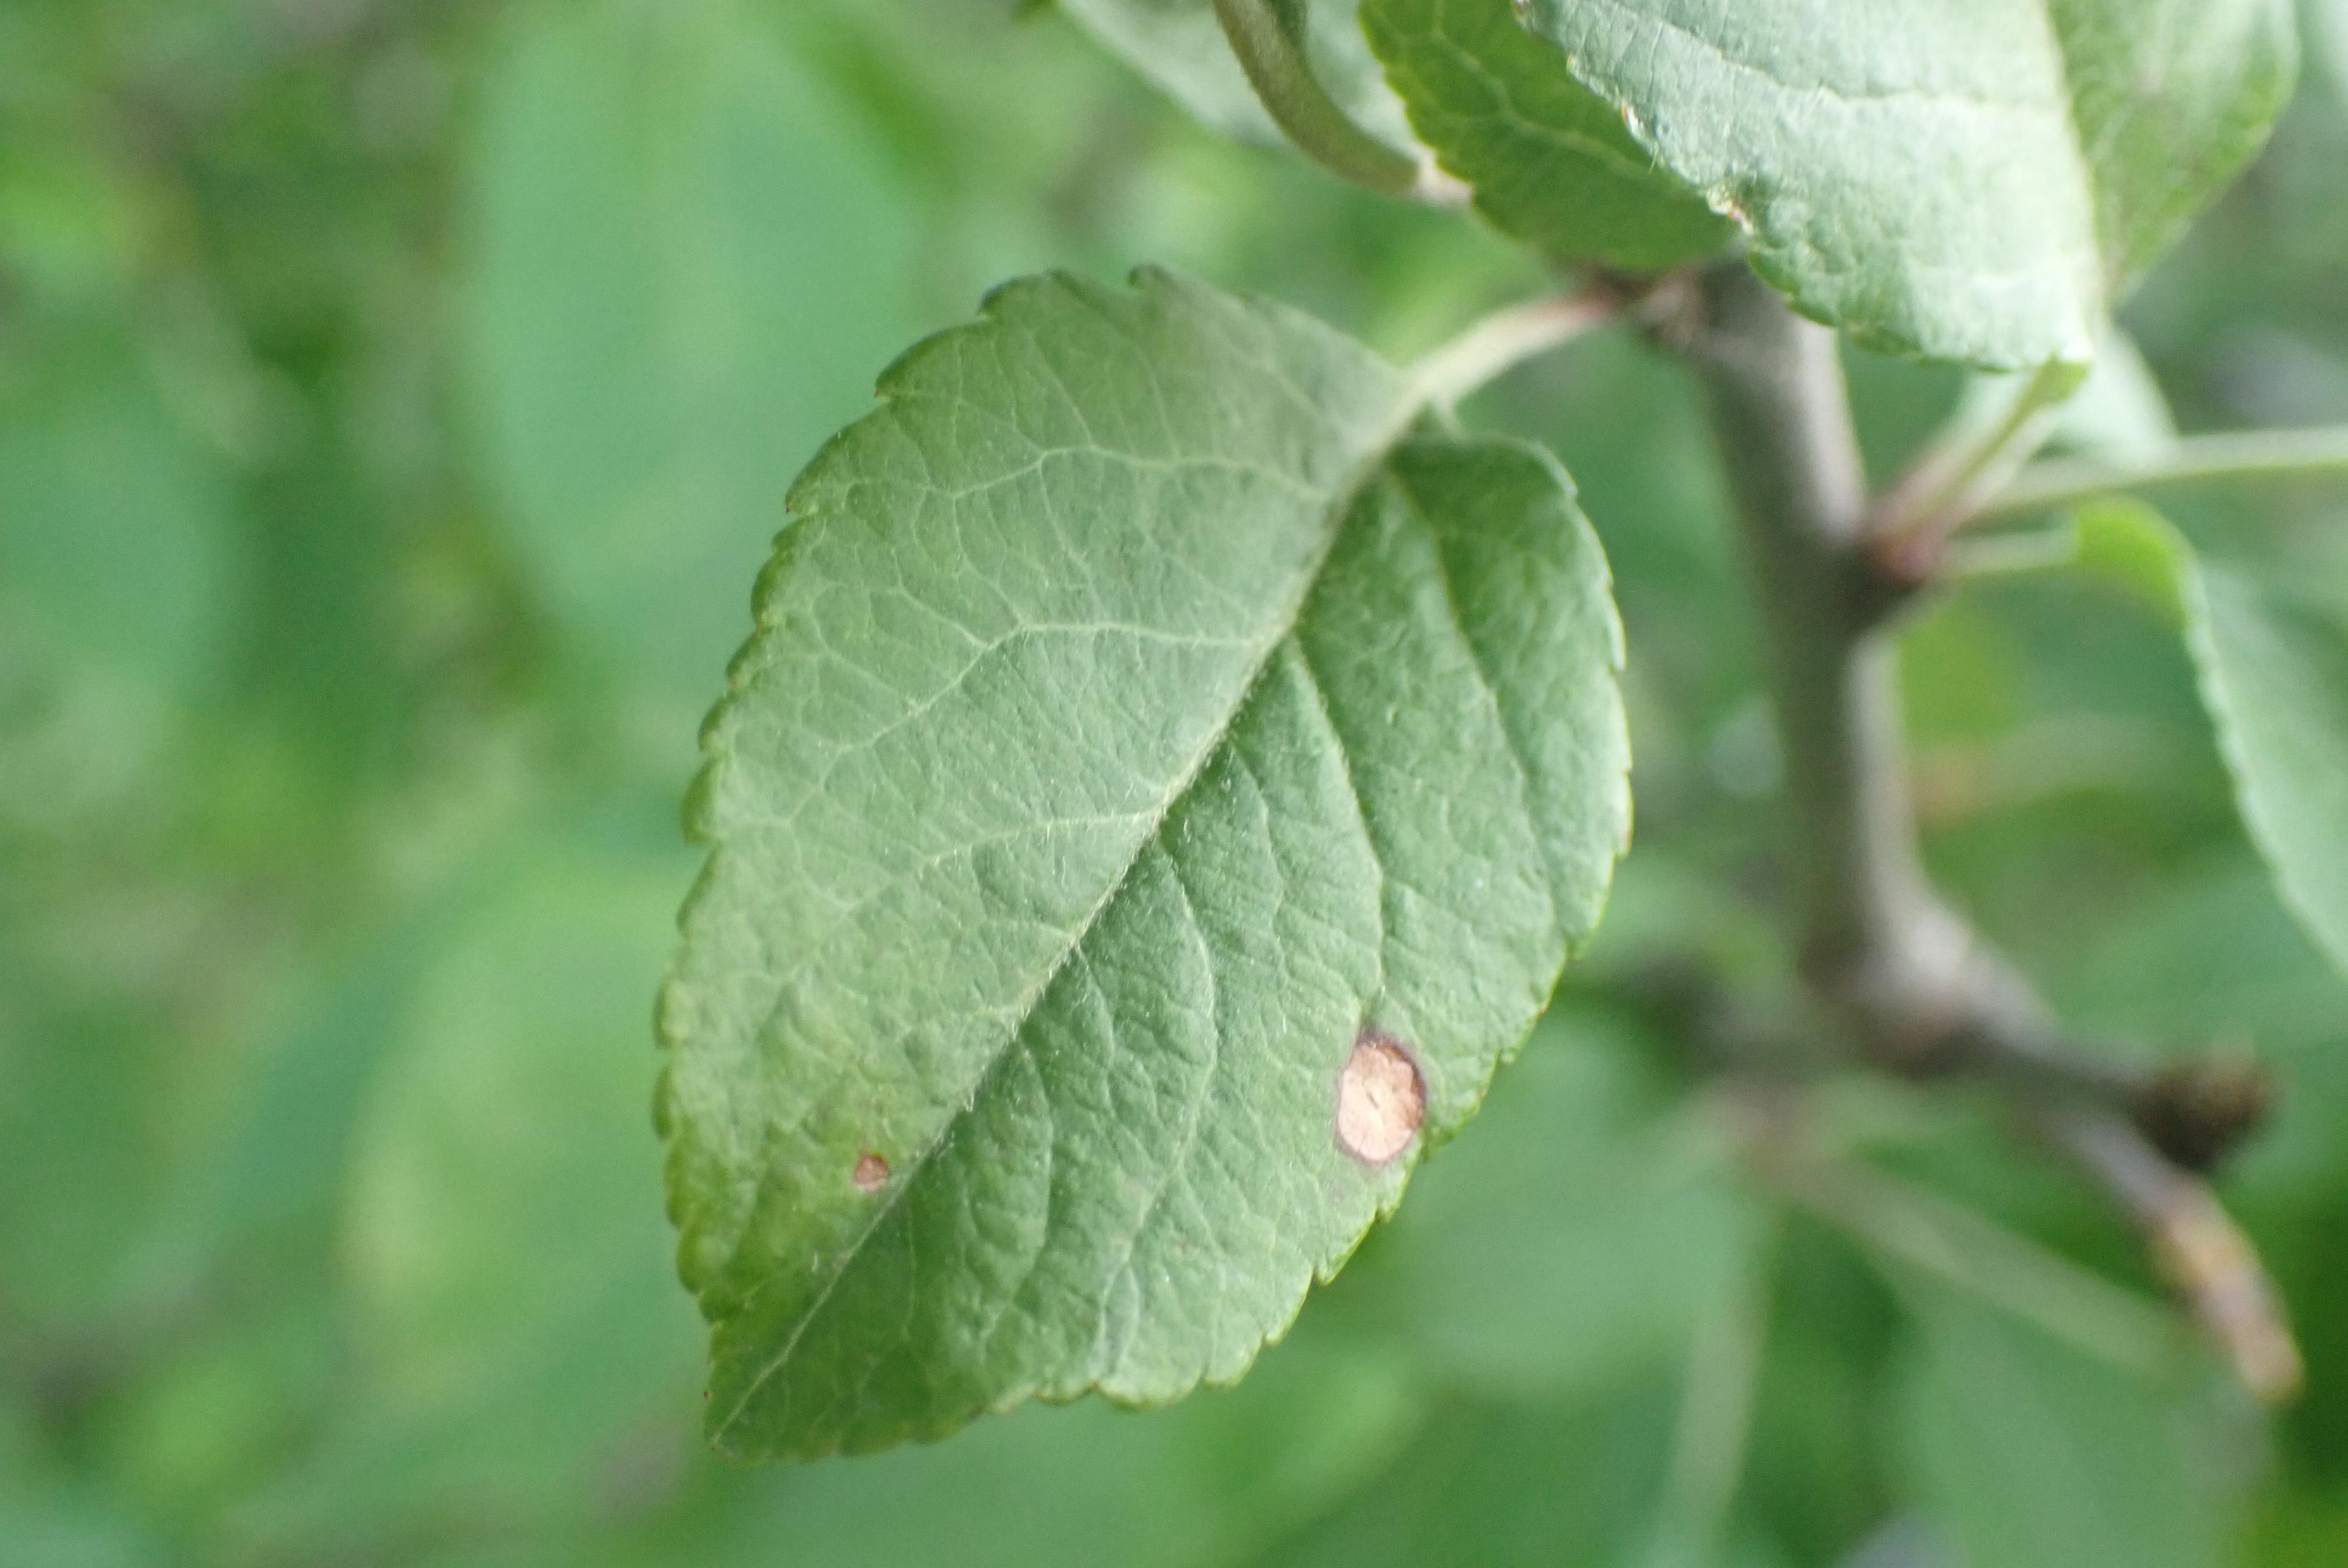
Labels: frog_eye_leaf_spot